Limerence

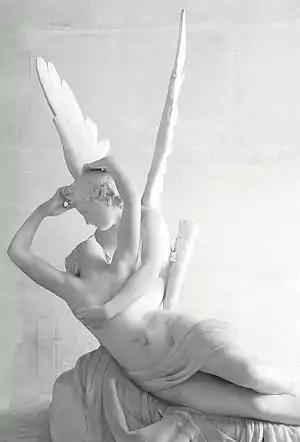
"Psyche Revived by Cupid's Kiss", by Antonio Canova, first version 1787–1793

Limerence is the mental state of being madly in love or intensely infatuated when reciprocation of the feeling is uncertain. This state is characterized by intrusive thoughts and idealization of the loved one (also called "crystallization"), typically with a desire for reciprocation to form a relationship. This is accompanied by feelings of ecstasy or despair, depending on whether one's feelings seem to be reciprocated or not. Research on the biology of romantic love indicates that the early stage of intense romantic love (also called passionate love) resembles addiction.